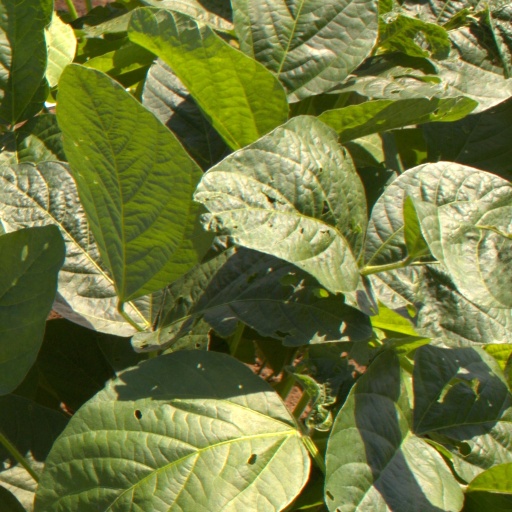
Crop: soybean